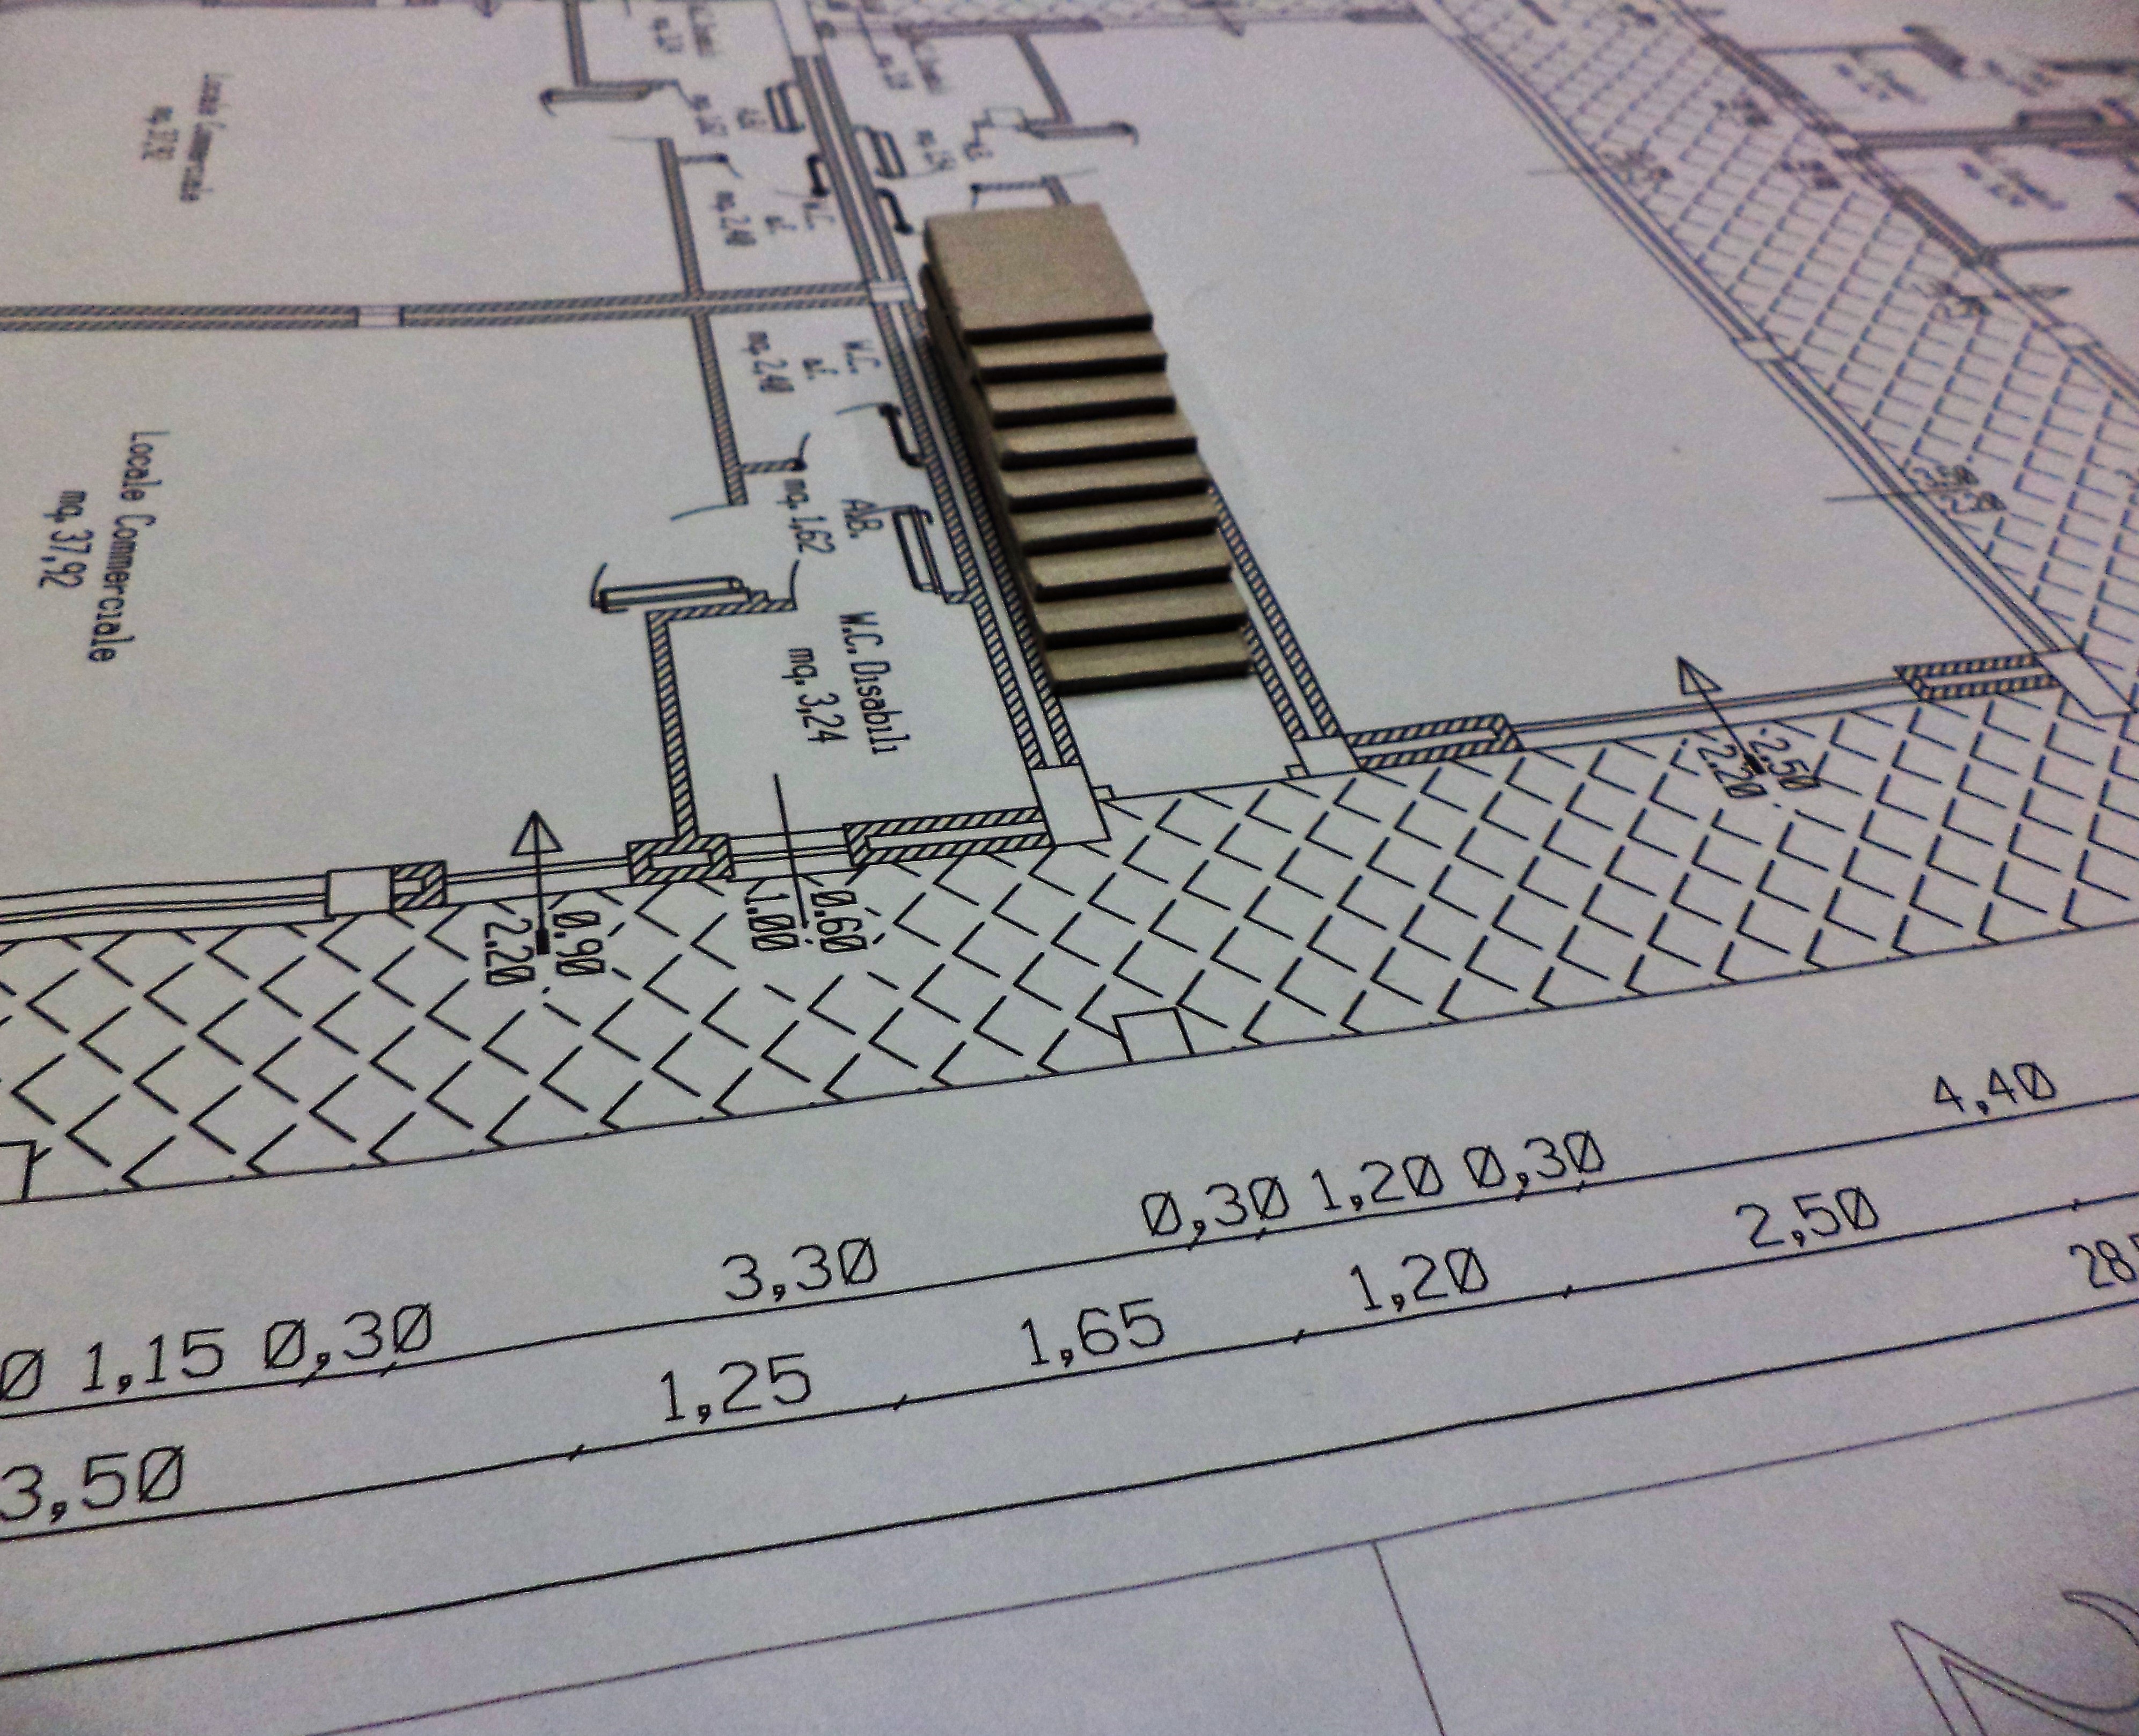
writing, architecture, structure, technology, line, font, project, sketch, drawing, design, handwriting, plan, document, maquette, shape